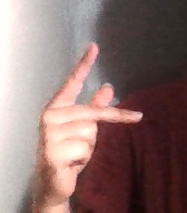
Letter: dha